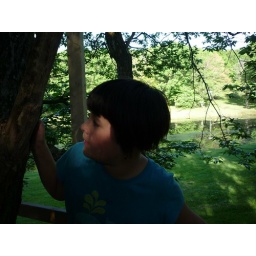
Rachel up in the tree house that is still being built.